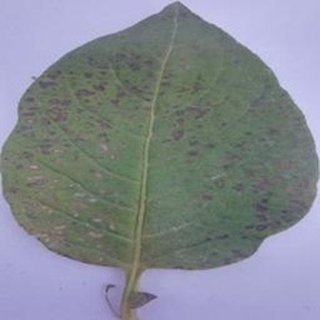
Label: potato_early_blight